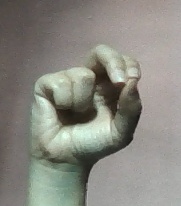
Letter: gaaf